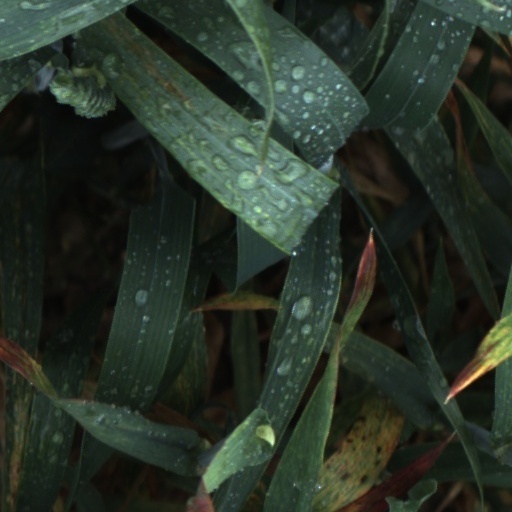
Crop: wheat